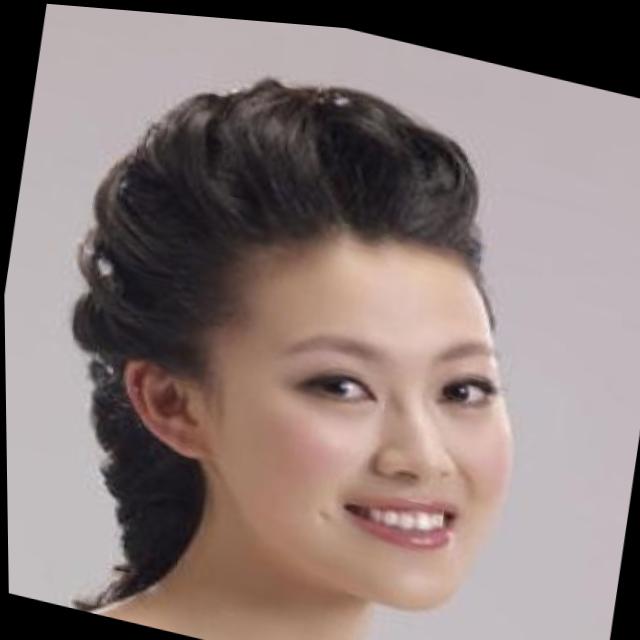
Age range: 21-44